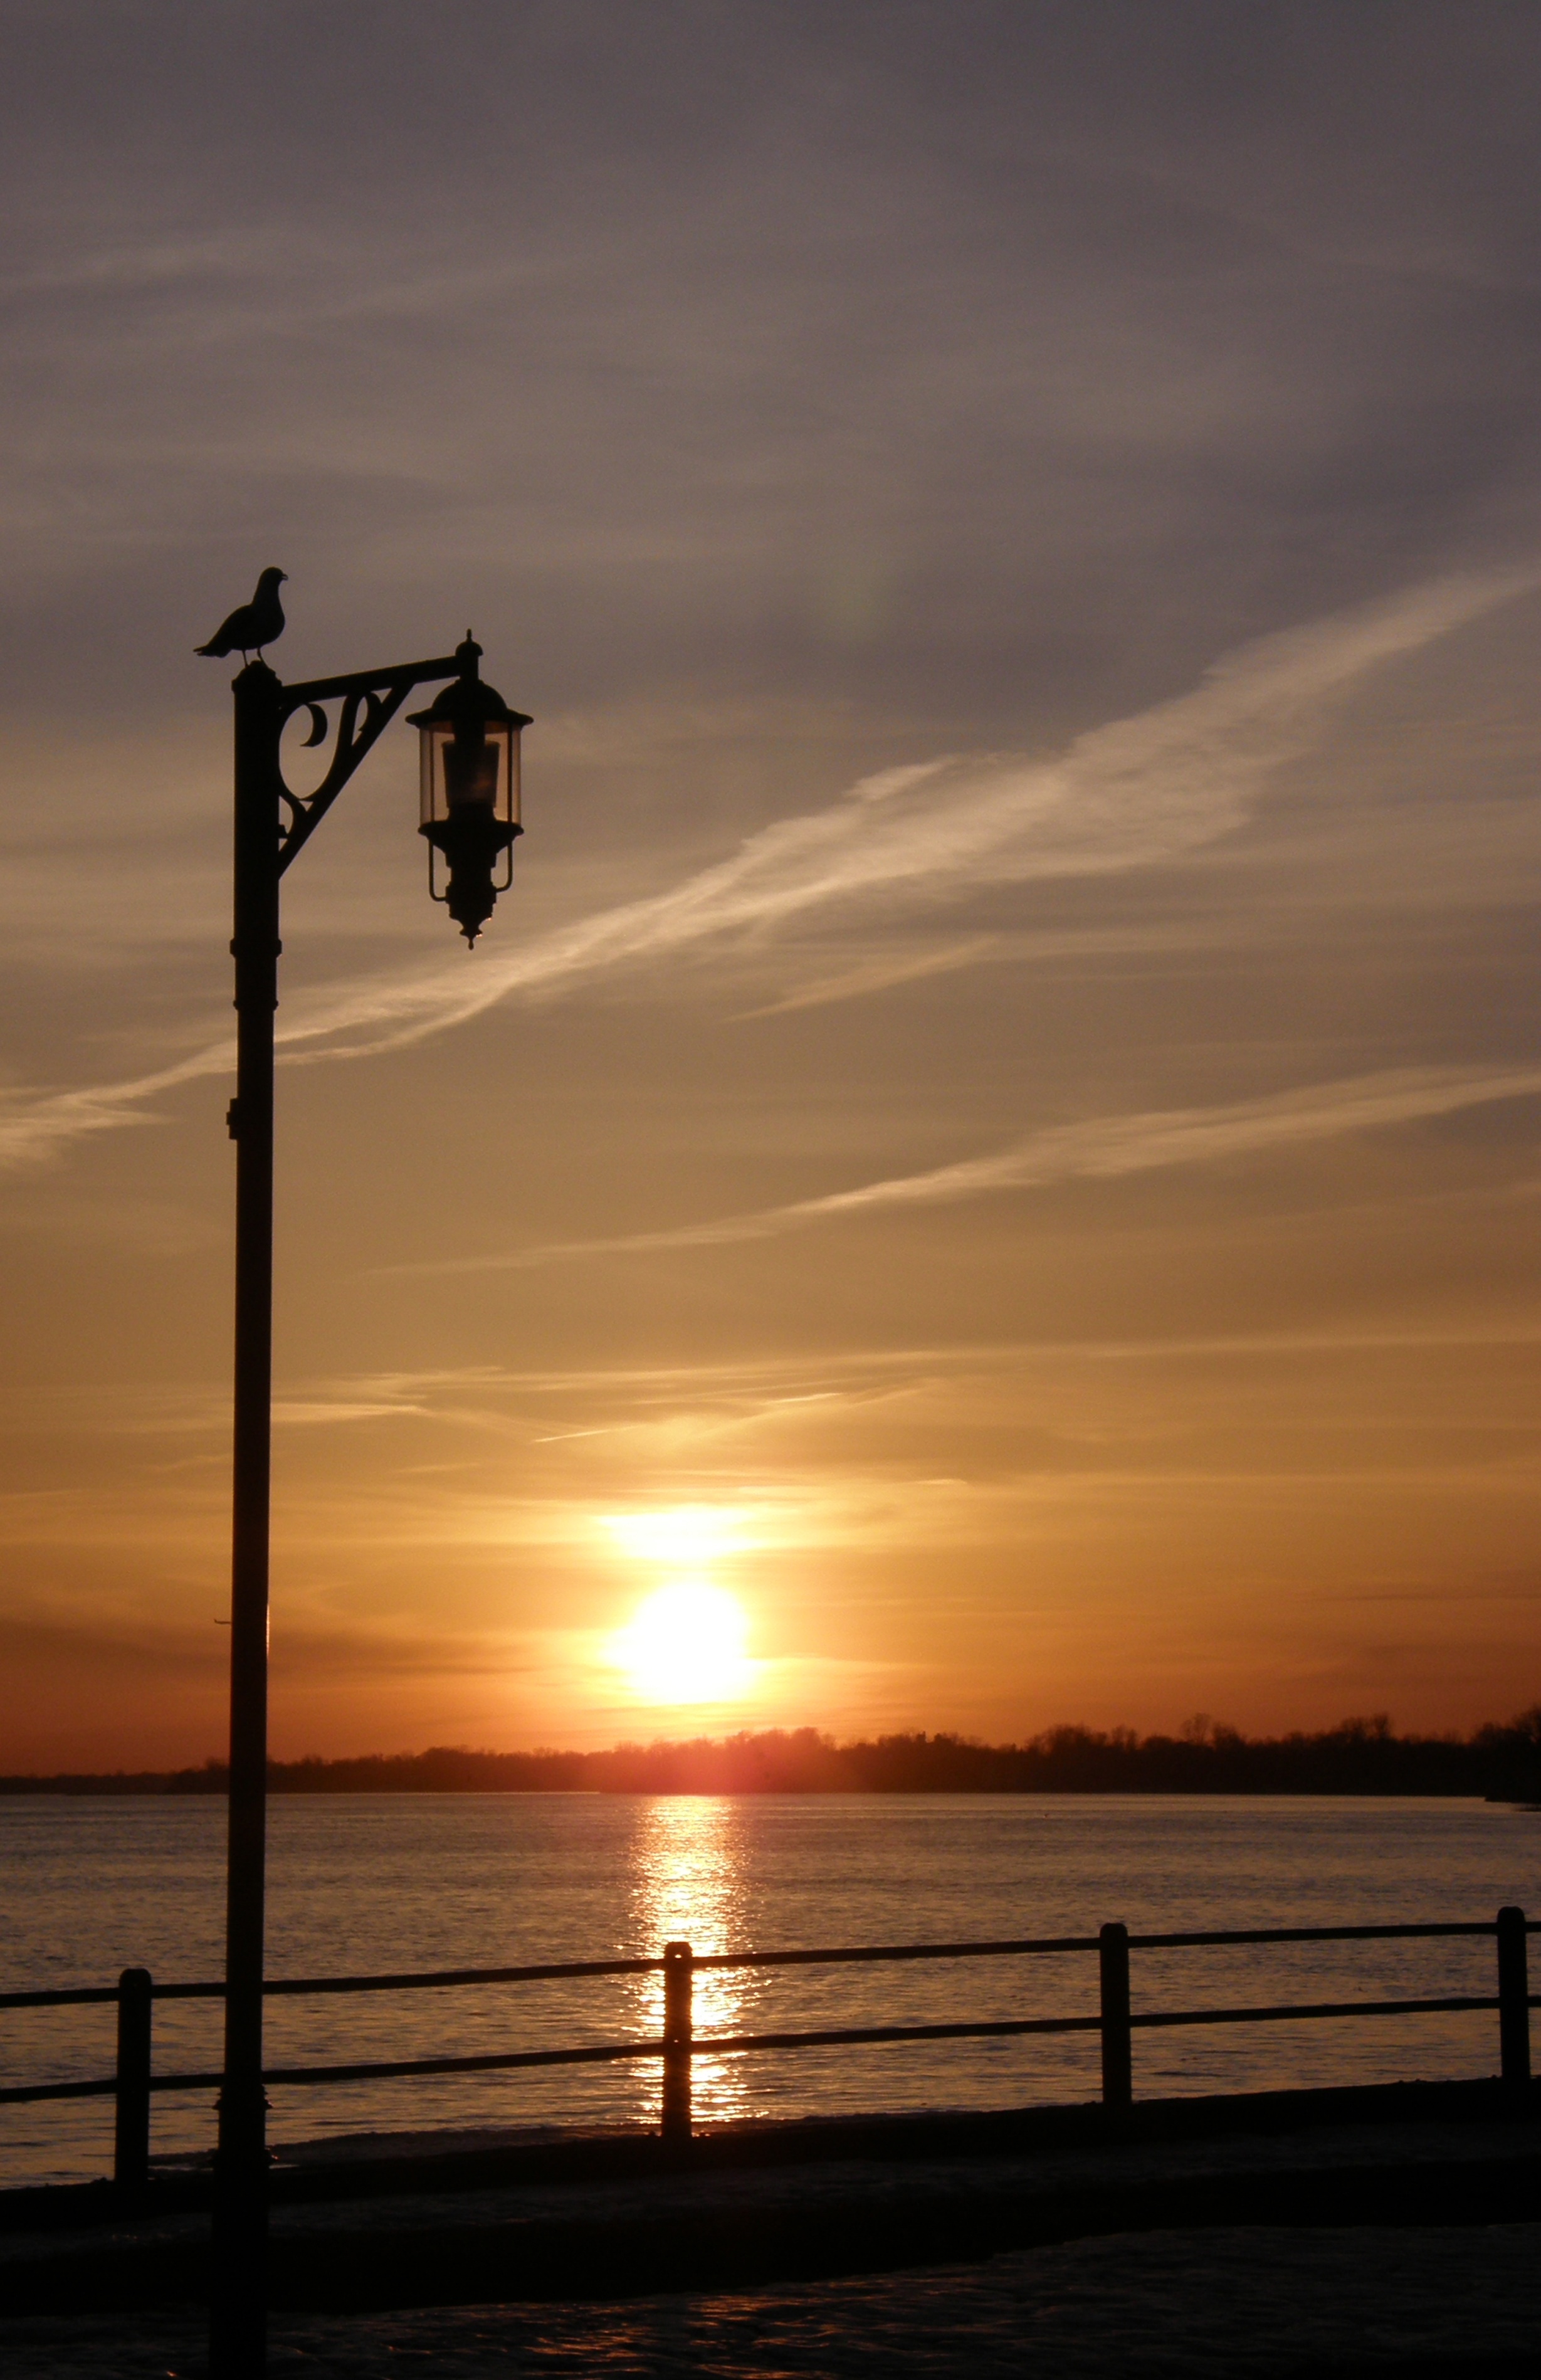
beach, sea, coast, water, ocean, horizon, bird, cloud, sky, sun, sunrise, sunset, sunlight, morning, dawn, river, dusk, wildlife, evening, reflection, reflections, goodnight, afterglow, lake saint louis